Sogyal Rinpoche

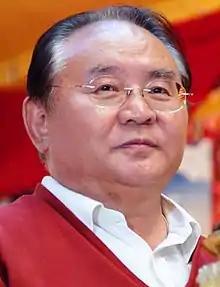

Sogyal Rinpoche (1947 – 28 August 2019) was a Tibetan Dzogchen lama. He was recognized as the incarnation of a Tibetan master and visionary saint of the 19th century, Tertön Sogyal Lerab Lingpa. Sogyal Rinpoche was the founder and former spiritual director of Rigpa — an international network of over 100 Buddhist centres and groups in 23 countries around the world — and the author of the best-selling book "The Tibetan Book of Living and Dying", which has been printed in 30 languages and 56 countries. Before his retirement, in the wake of abuse allegations in 2017, he had been teaching for 40 years in Europe, America, Asia and Australia.